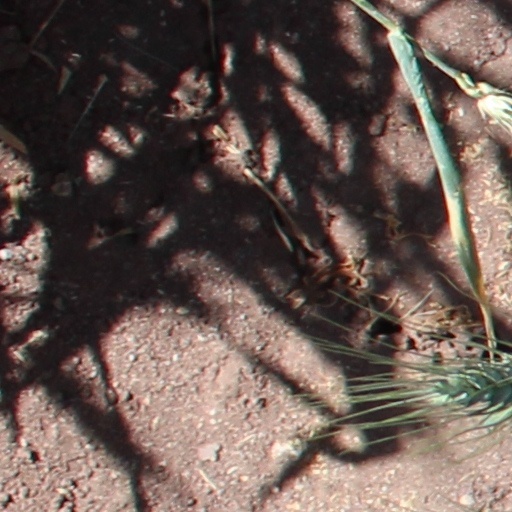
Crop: wheat